Cross Hall

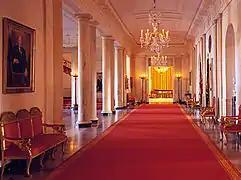
The Cross Hall, looking east

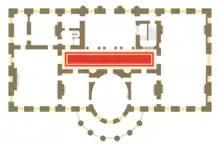
White House State Floor showing location of the Cross Hall

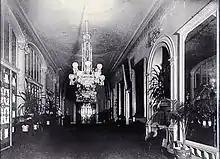
The Cross Hall c. 1898, showing James Hoban's original Ionic columns and Louis Comfort Tiffany's glass screen separating the Cross Hall and Entrance Hall

The Cross Hall is a broad hallway on the first floor in the White House, the official residence of the president of the United States. It runs east to west connecting the State Dining Room with the East Room. The room is used for receiving lines following a State Arrival Ceremony on the South Lawn, or a procession of the President and a visiting head of state and their spouses.